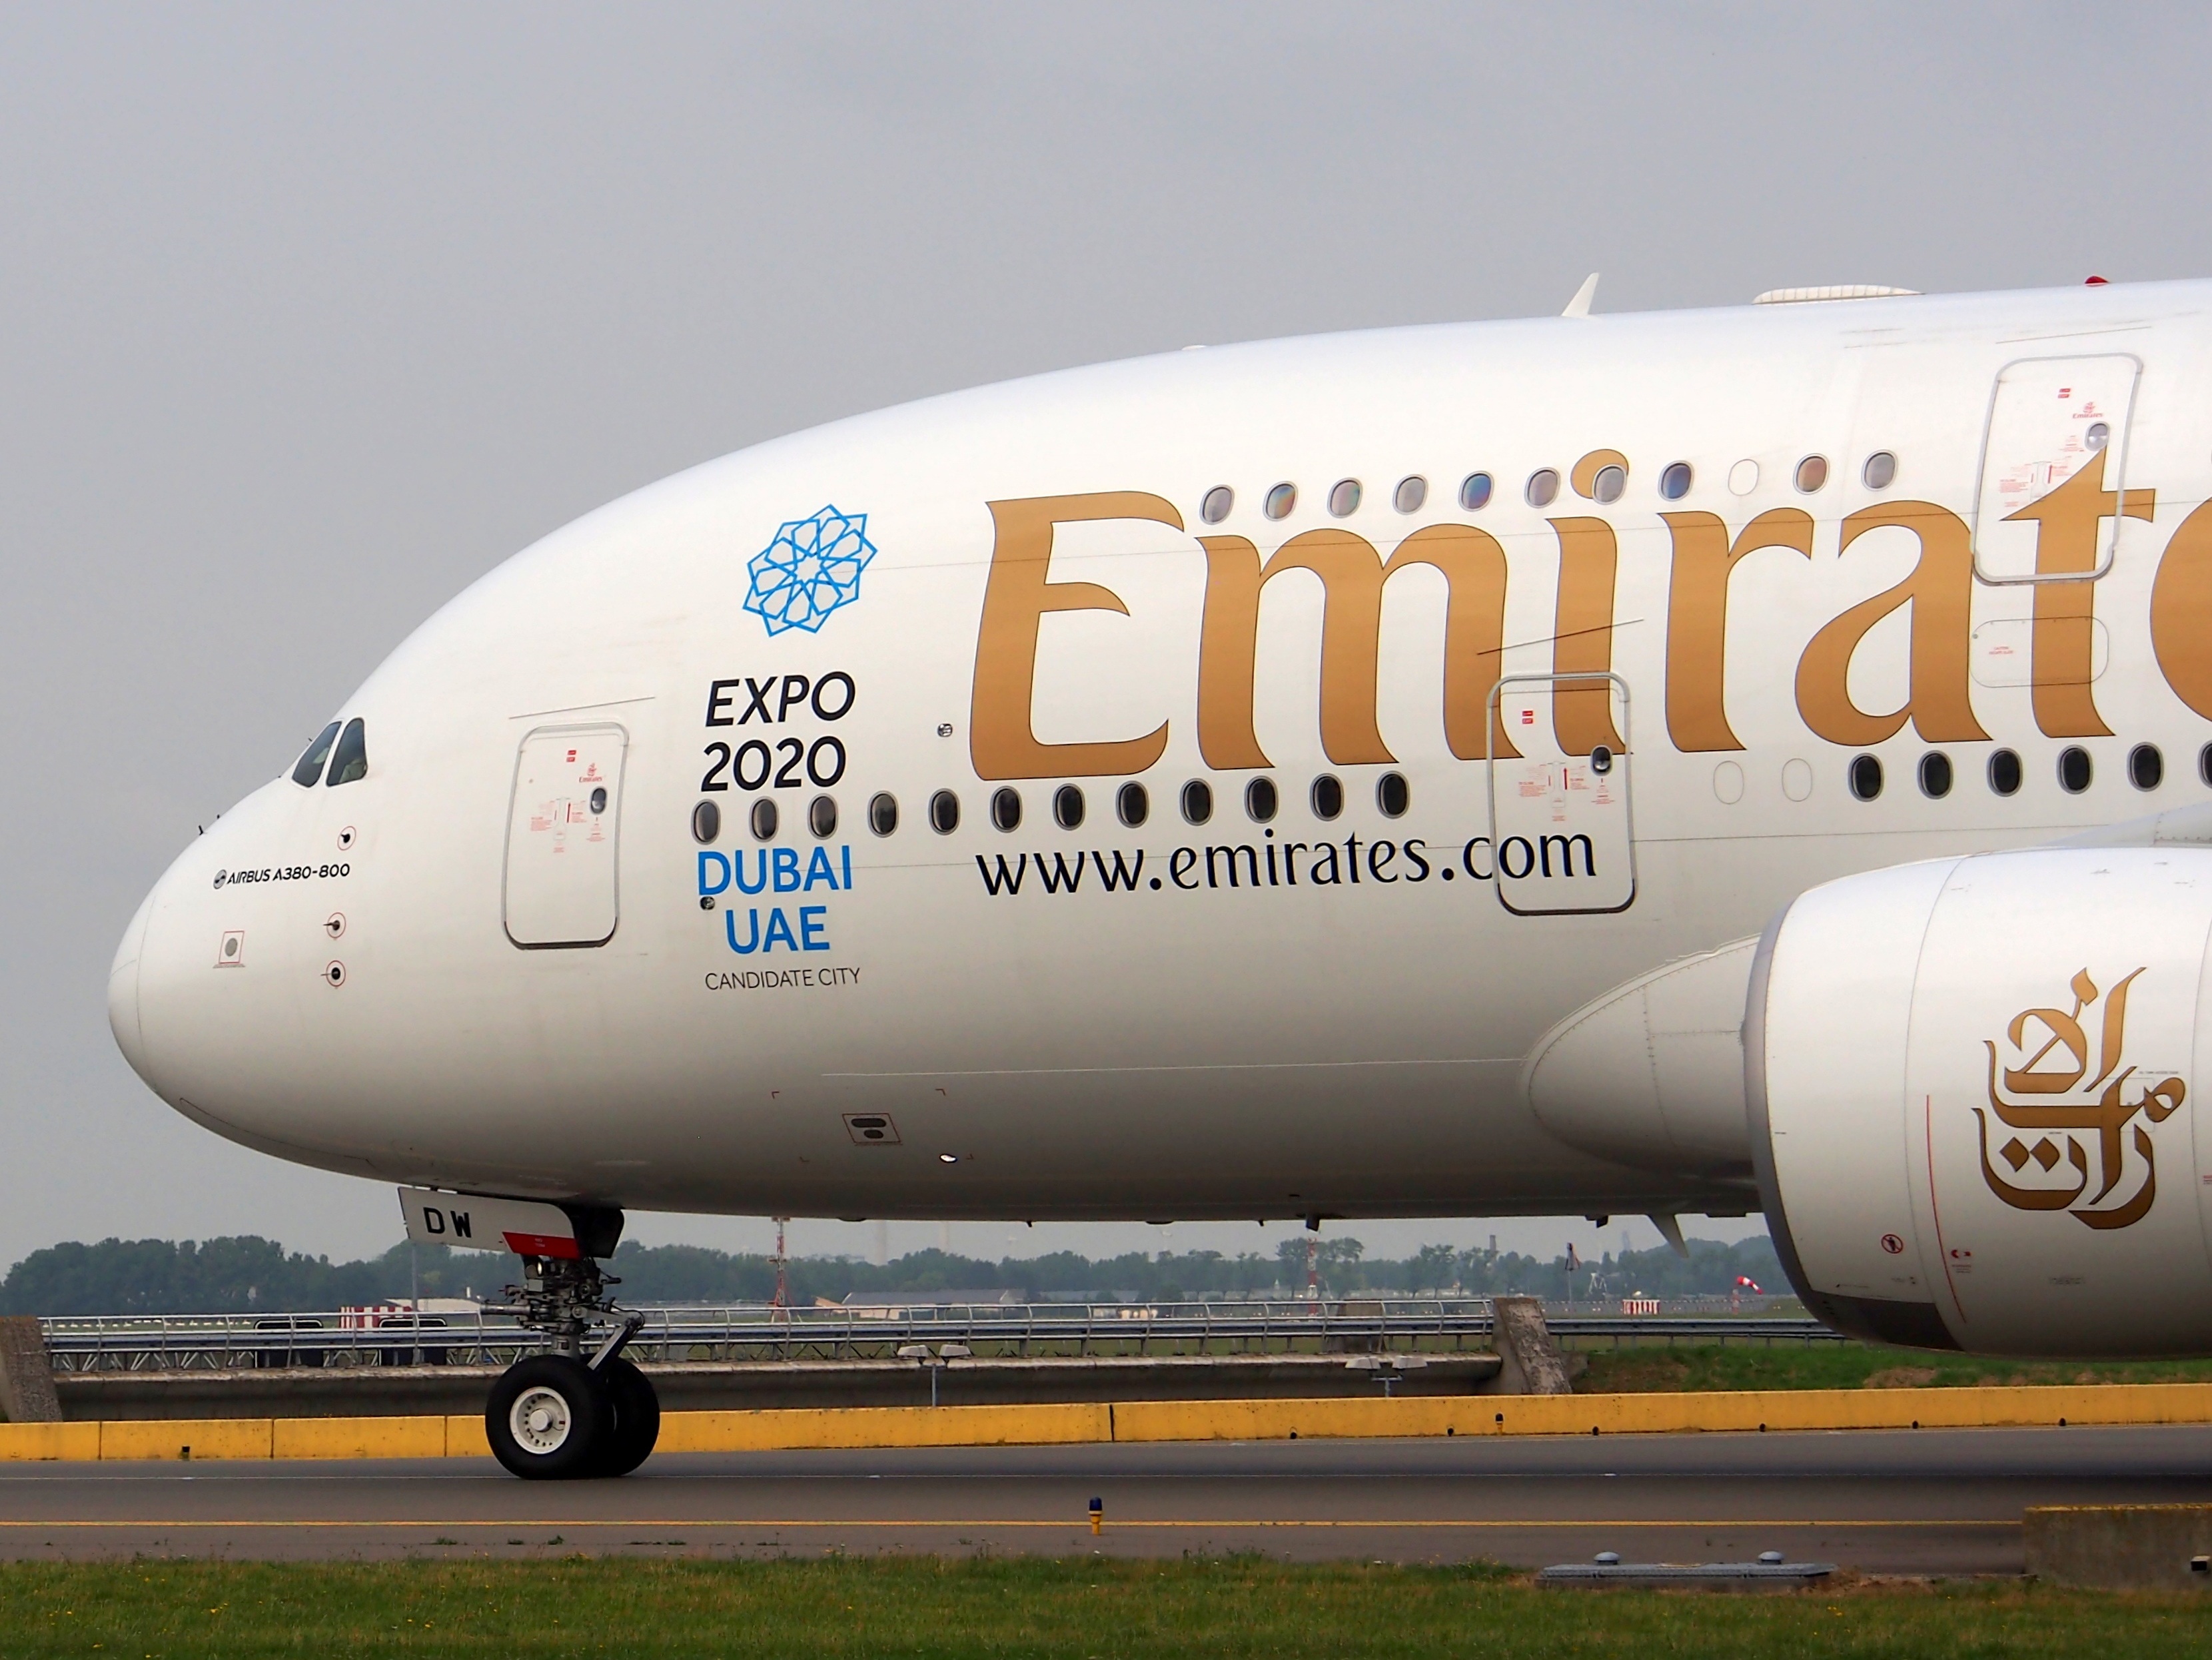
technology, airport, airplane, plane, aircraft, jet, vehicle, airline, aviation, airliner, emirates, airbus, schiphol, boeing, jet aircraft, airbus a330, boeing 777, boeing 767, airbus a380, air travel, atmosphere of earth, wide body aircraft